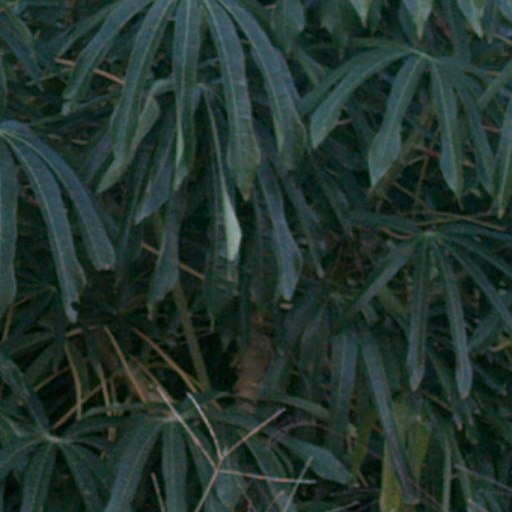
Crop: cassava